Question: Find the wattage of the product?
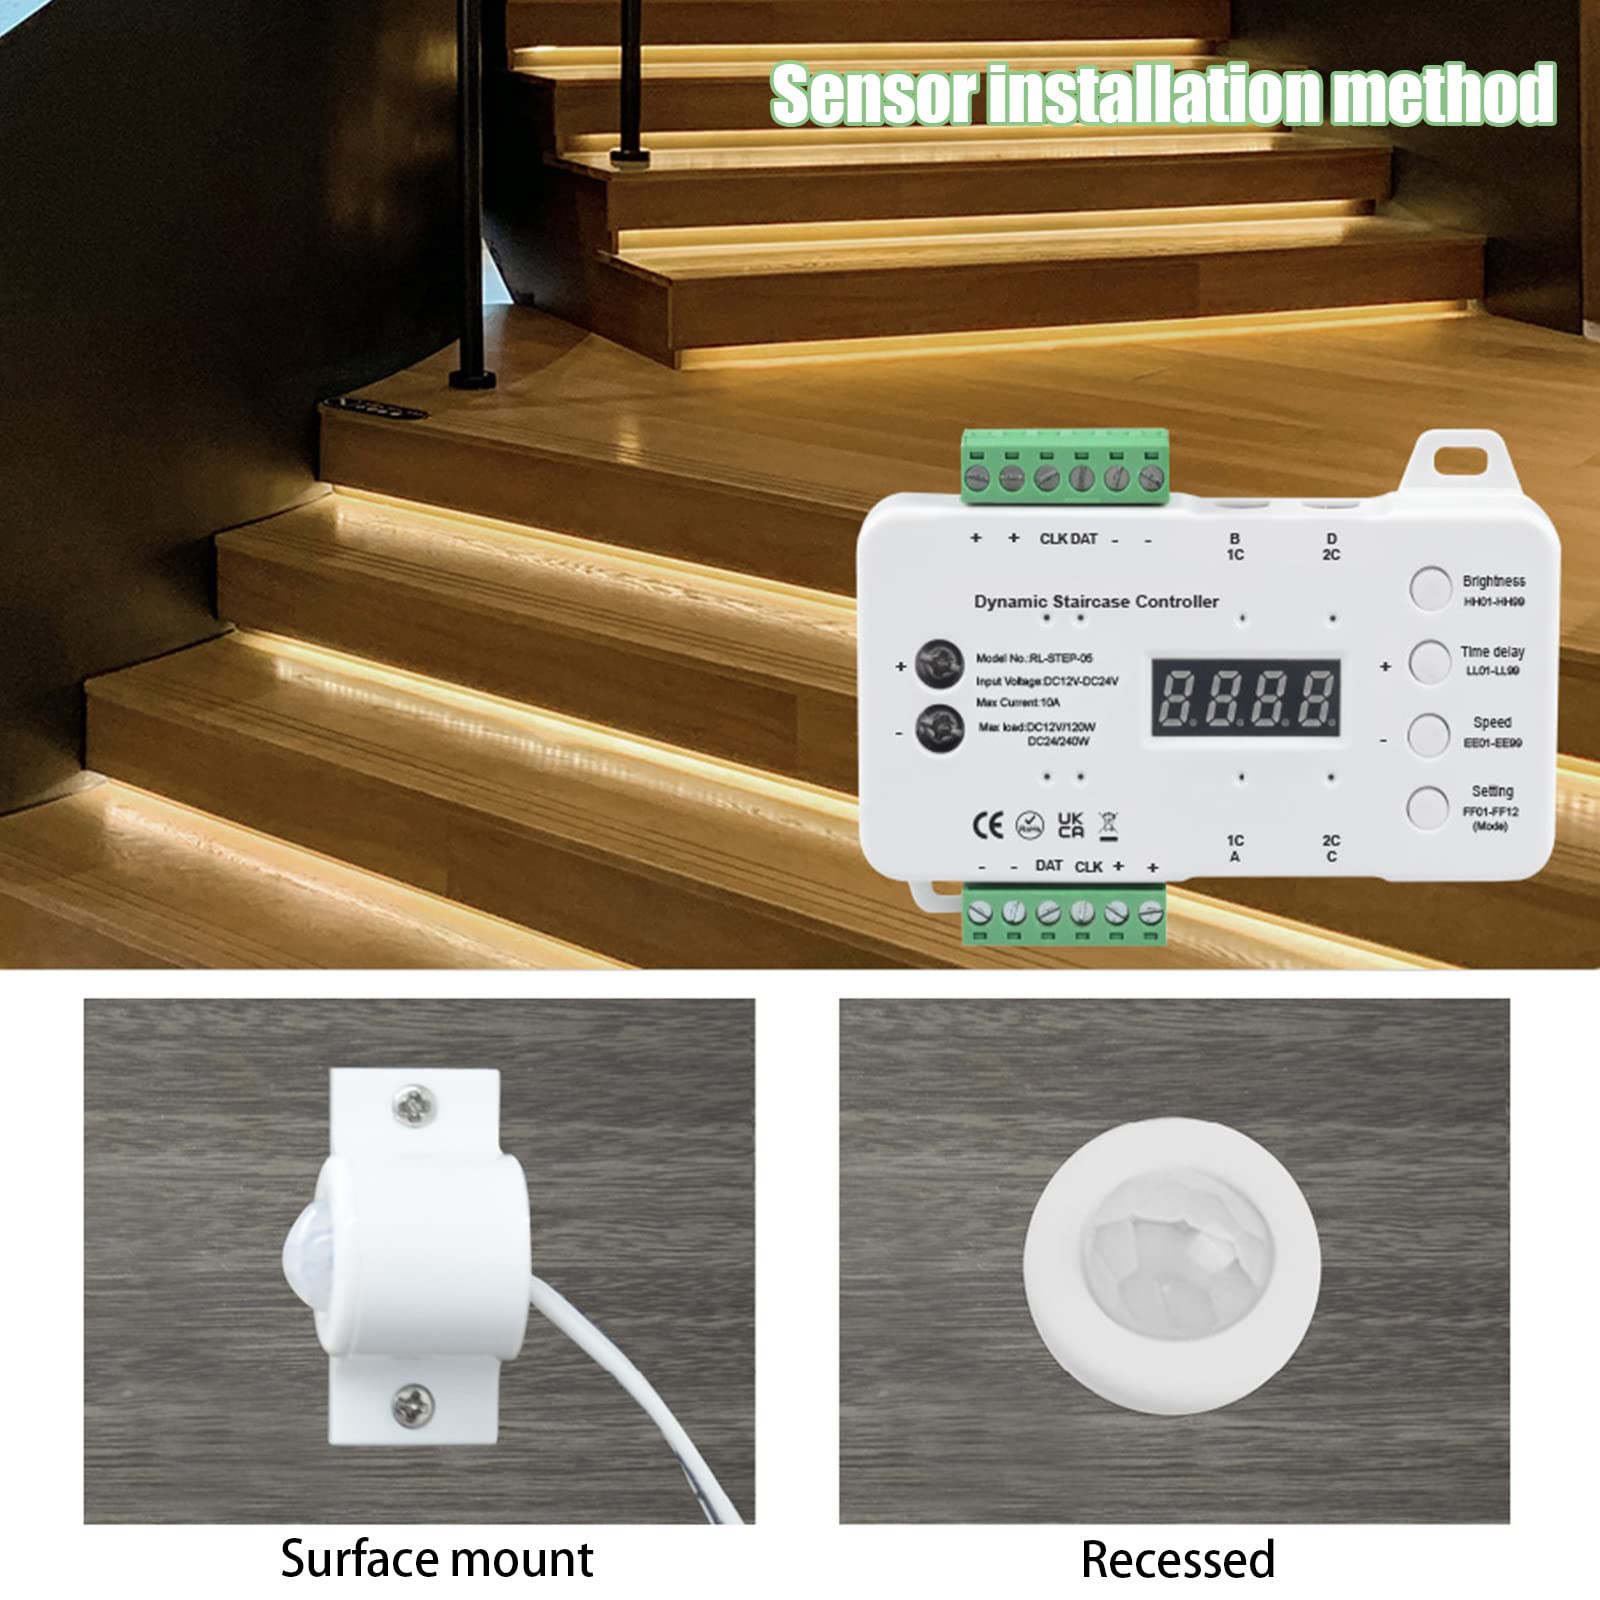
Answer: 0.1 watt